Surface-supplied diving skills

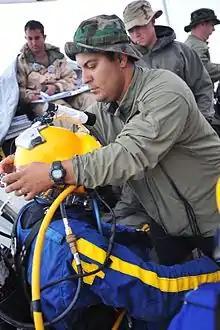
Locking the helmet to the yoke

Some surface supplied diving equipment is heavy and cumbersome, and the diver is usually assisted with dressing in by a diver's attendant, who is often also a diver, so the skills of assisting a diver to dress in are necessary for the diver. The equipment involved includes: